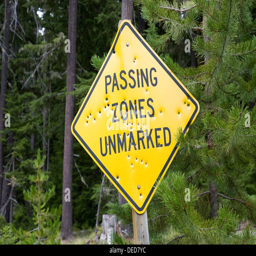
a highway sign filled with bullet holes along a road